Hayduti (poem)

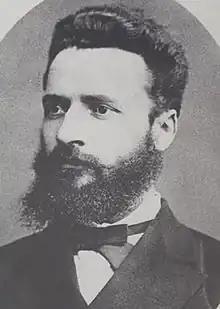
Hristo Botev, the author of "Hayduti"

Botev began to write the poem in 1866 in the city of Odesa, when he was a student. The poem was unfinished and still is to this day, as he refused to write down his recitation, even though he was being pressured by many people. The recitation included the main character Chavdar being sent to Russia for education purposes by his mother. When he returned to his home, after seeing the Ottoman Turks pestering the Bulgarian paupers, he reproached his mother for sending him to learn, instead of becoming a Haydutin. Only a part of the text was then printed and published to the newspaper "Word of the Bulgarian emigrants".